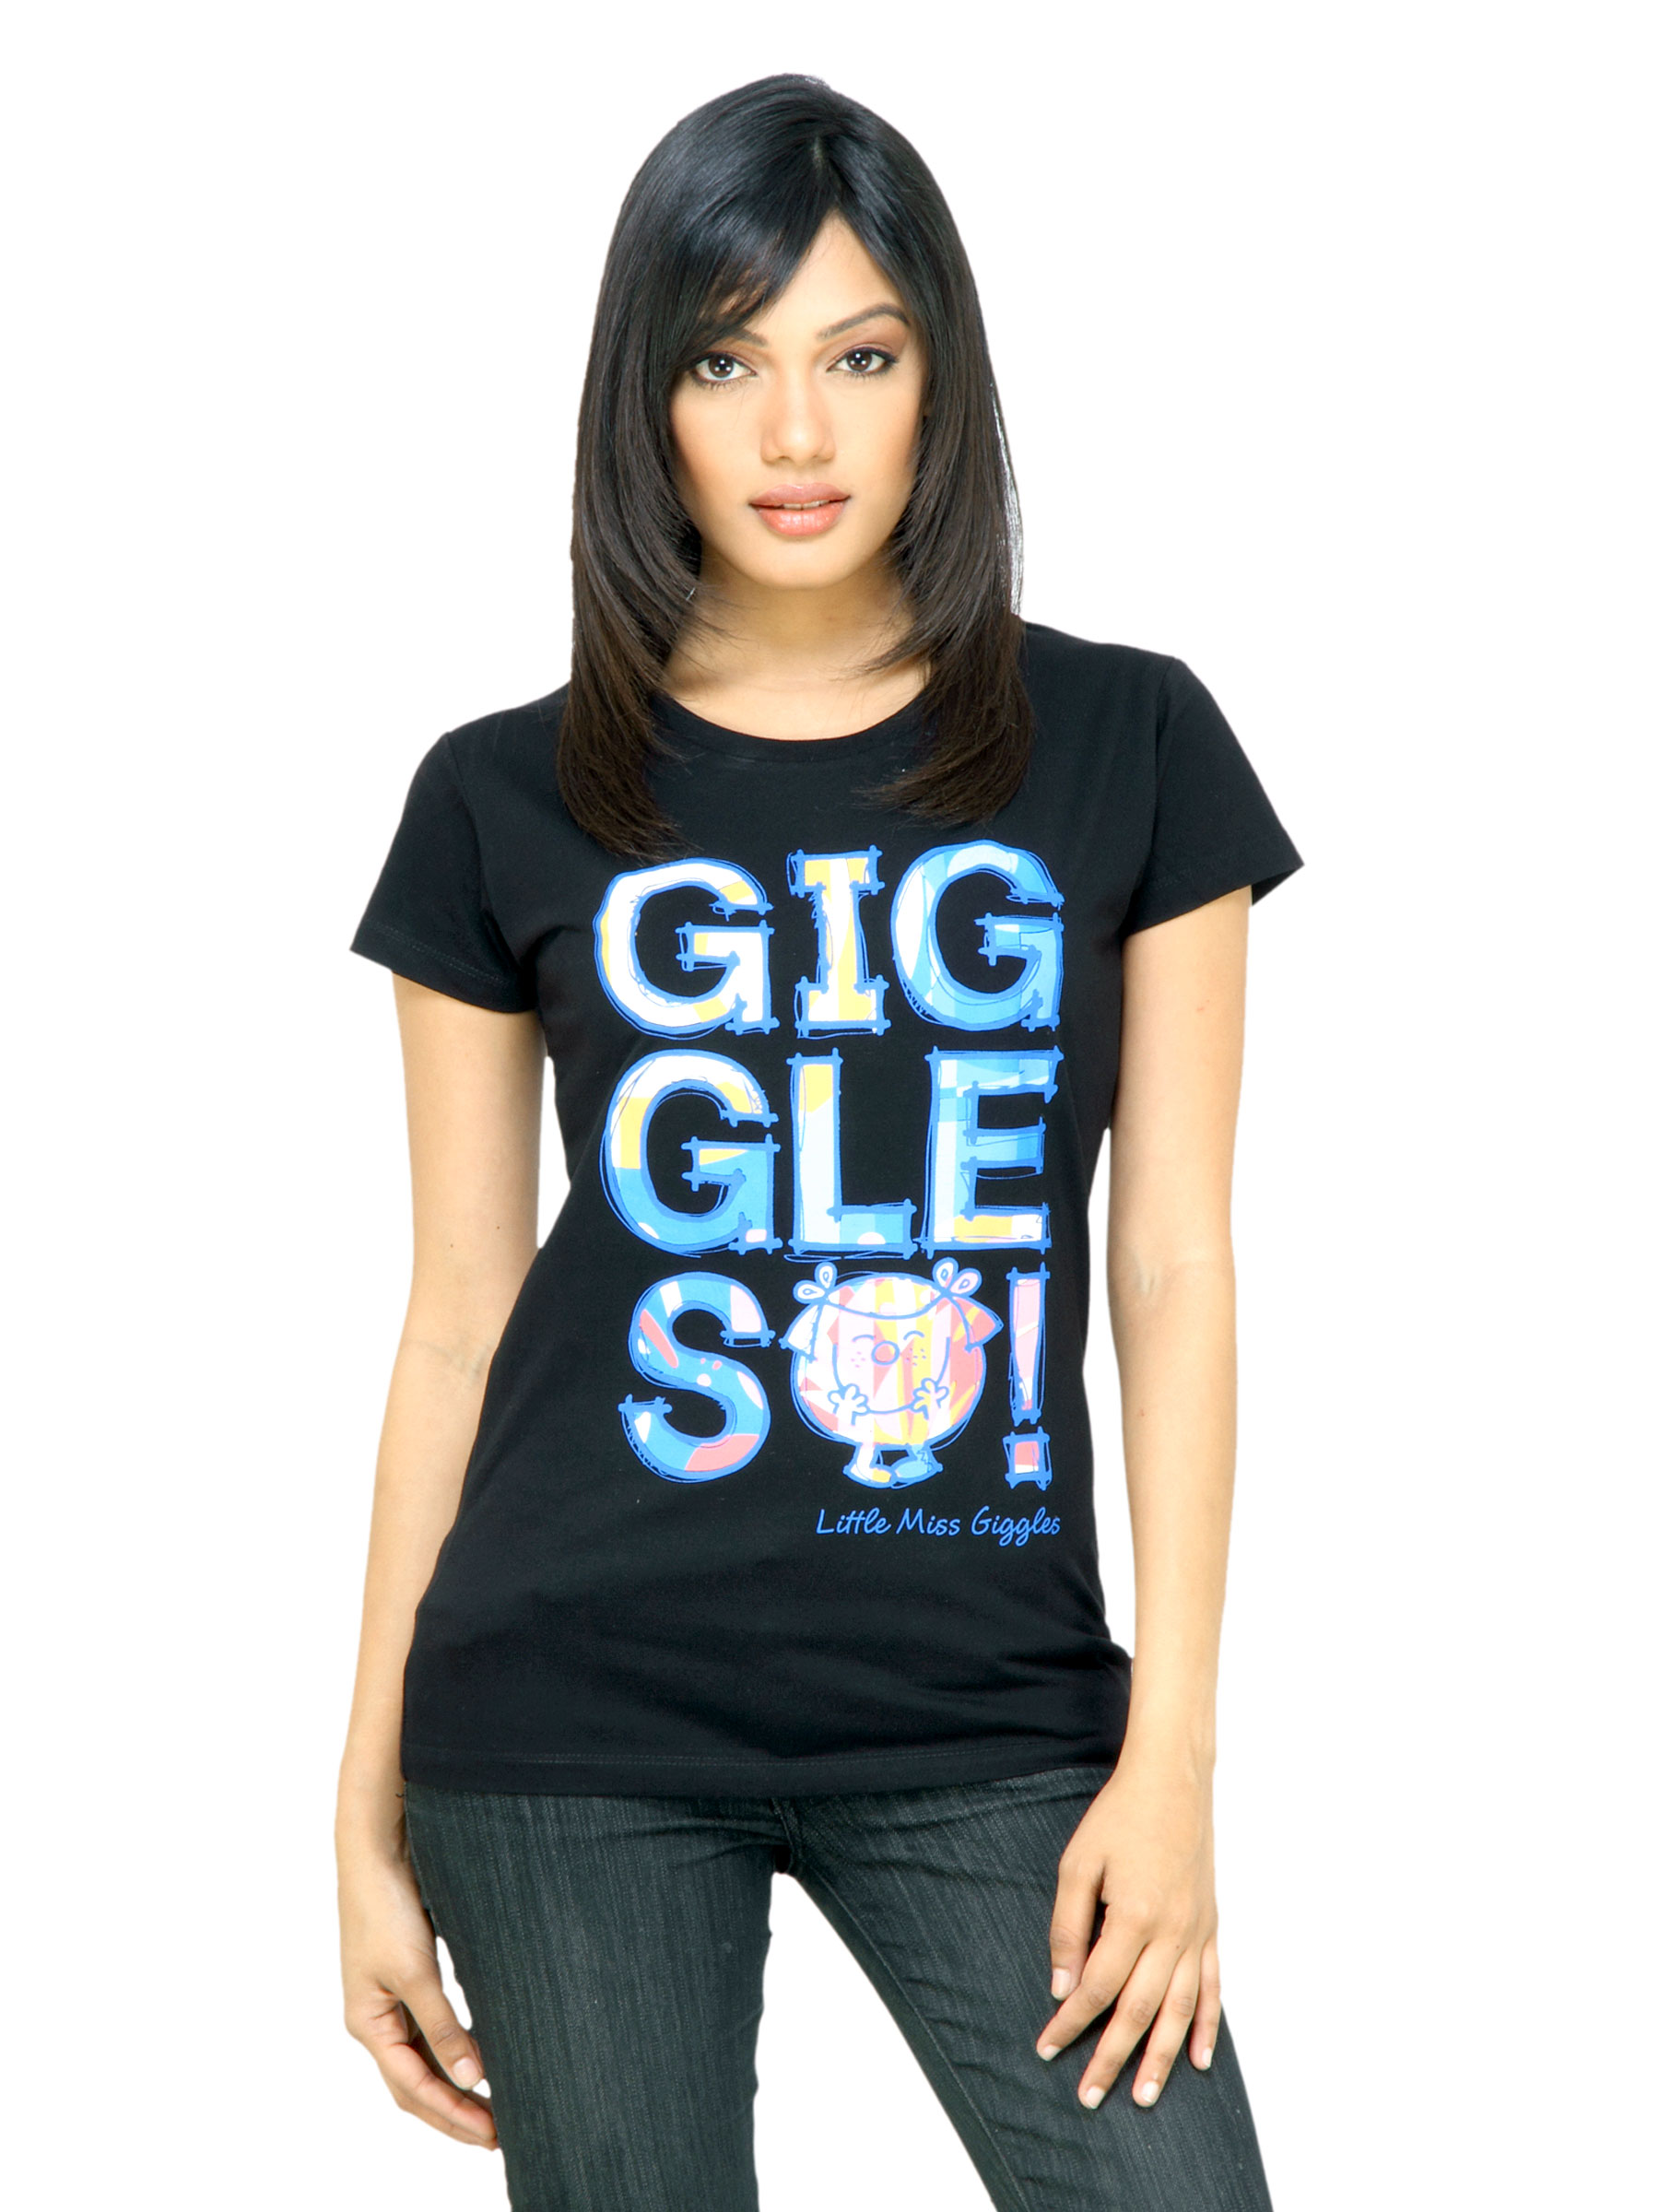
Little Miss Women Giggles Black T-shirt
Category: Apparel / Topwear / Tshirts
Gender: Women
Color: Black
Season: Fall 2011
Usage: Casual